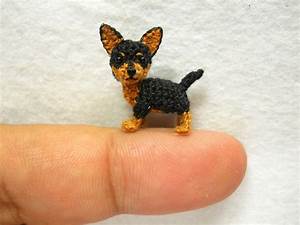
Label: dog